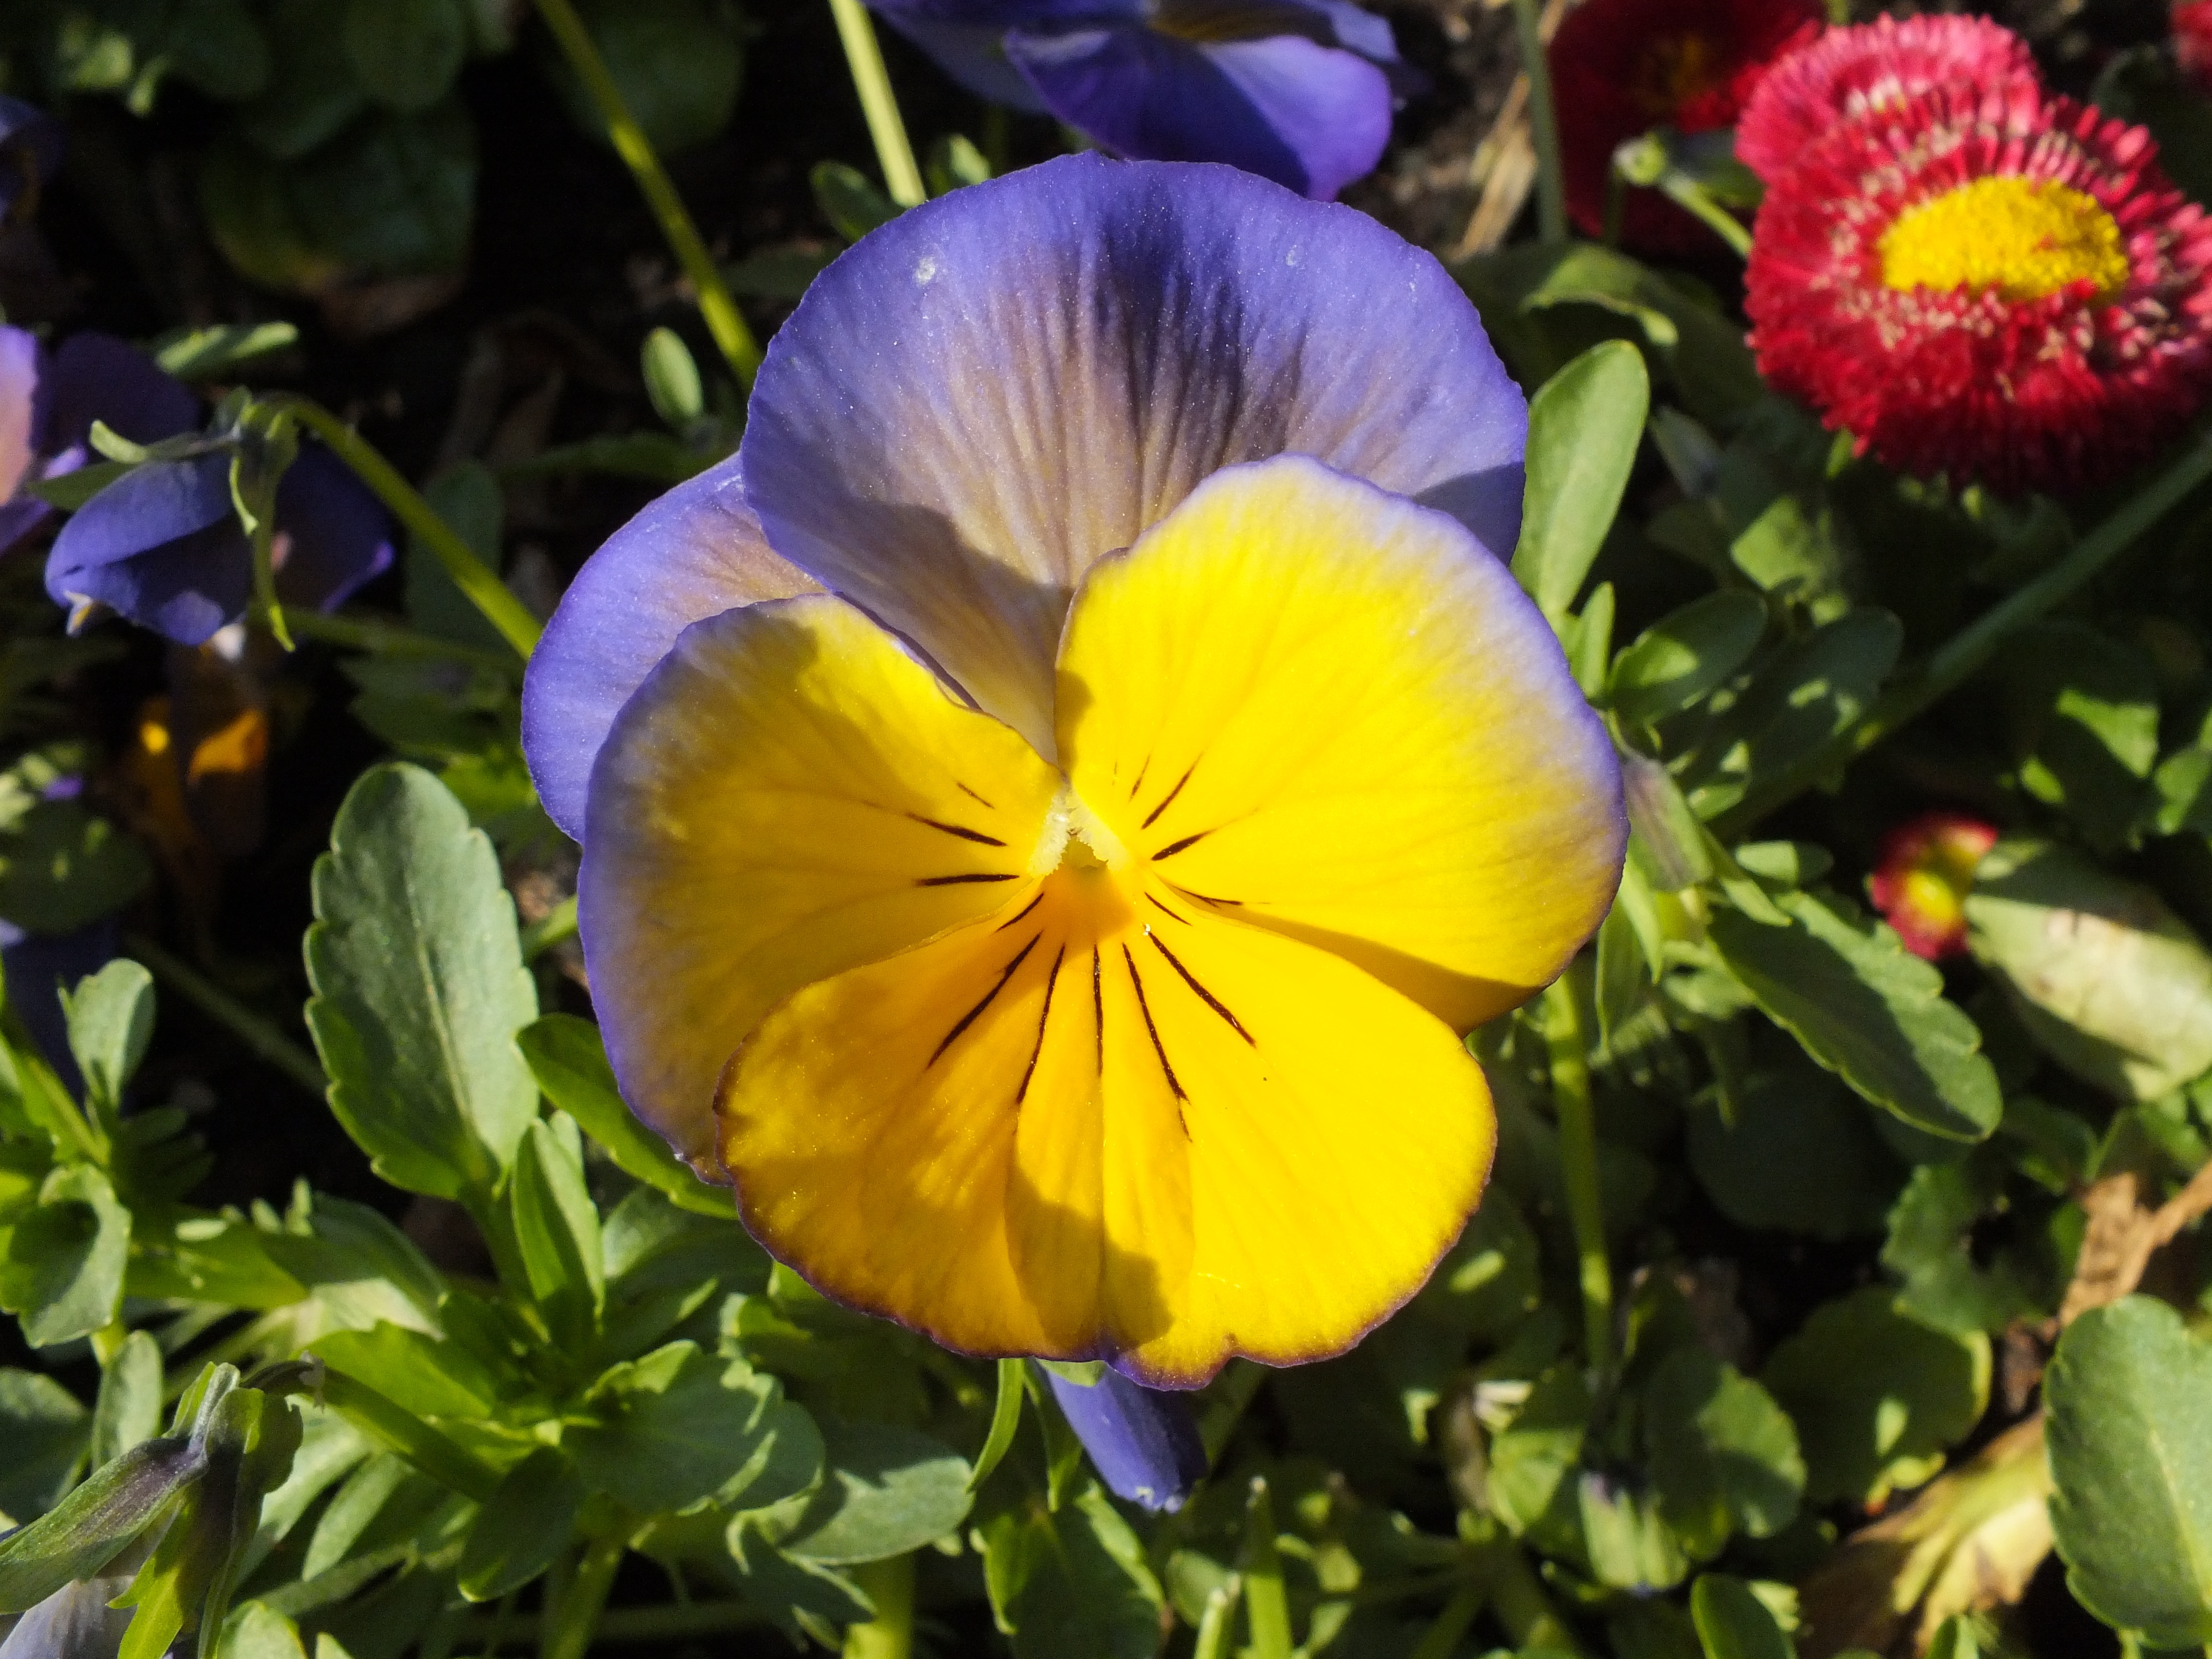
plant, flower, petal, spring, botany, yellow, close, flora, wildflower, flowers, violet, viola, macro photography, pansy, flowering plant, annual plant, land plant, violet family